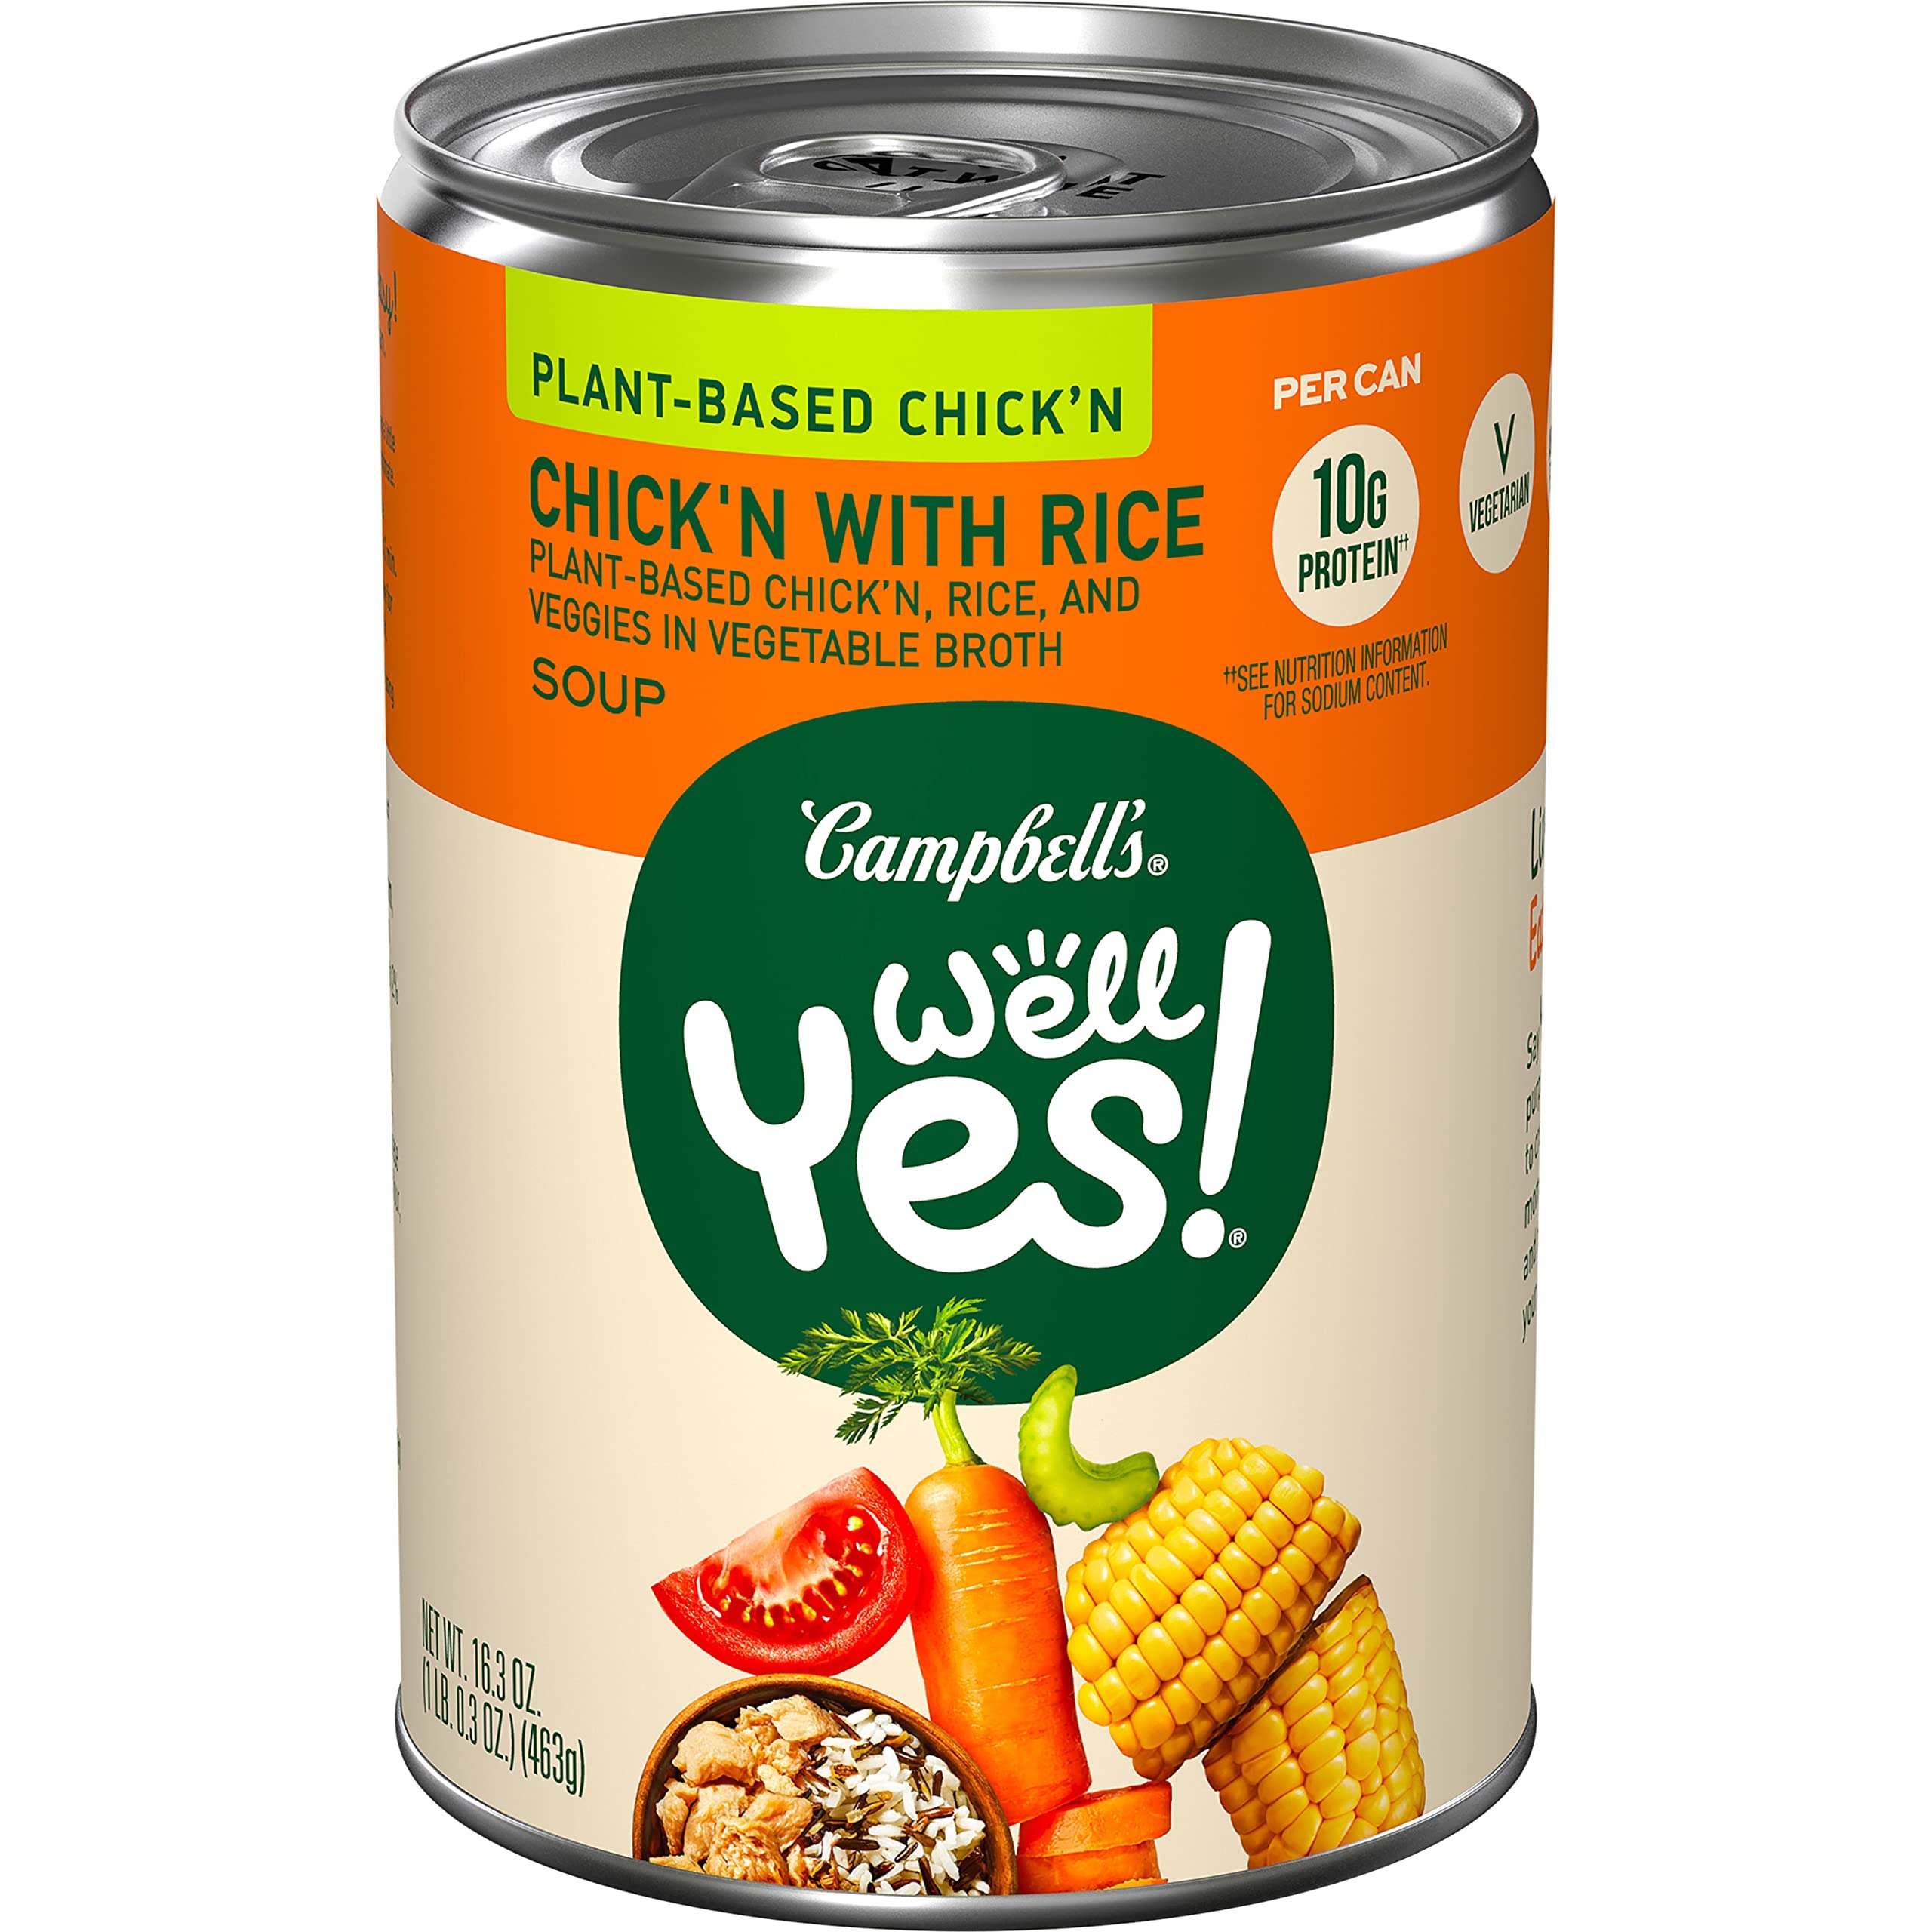
Item Name: Campbell's Well Yes! Plant-Based Chick'n with Rice Soup with Plant-Based chick'n, 16.3 Oz Can
Bullet Point 1: Campbell's Well Yes! Soup: One 16.3 oz can of Campbell's Well Yes! Plant-Based chick'n with Rice Soup
Bullet Point 2: Nutritious Ingredients: Crafted with plant-based chick'n, rice and veggies in savory vegetable broth
Bullet Point 3: 10 Grams of Protein: Soup has 10 grams of protein (1) per can and is made with no added preservatives, no high fructose corn syrup and no artificial colors or flavors. (1) See nutrition information for sodium content
Bullet Point 4: Easy Sides: This vegetarian soup makes a delicious part of a meal, appetizer or side dish to actively nourish your positive lifestyle
Bullet Point 5: Easy to Microwave Soup: Simply heat this soup using a microwaveable bowl or in a saucepan on stovetop and serve for delicious anytime nourishment
Value: 16.3
Unit: Ounce

Price: 3.49